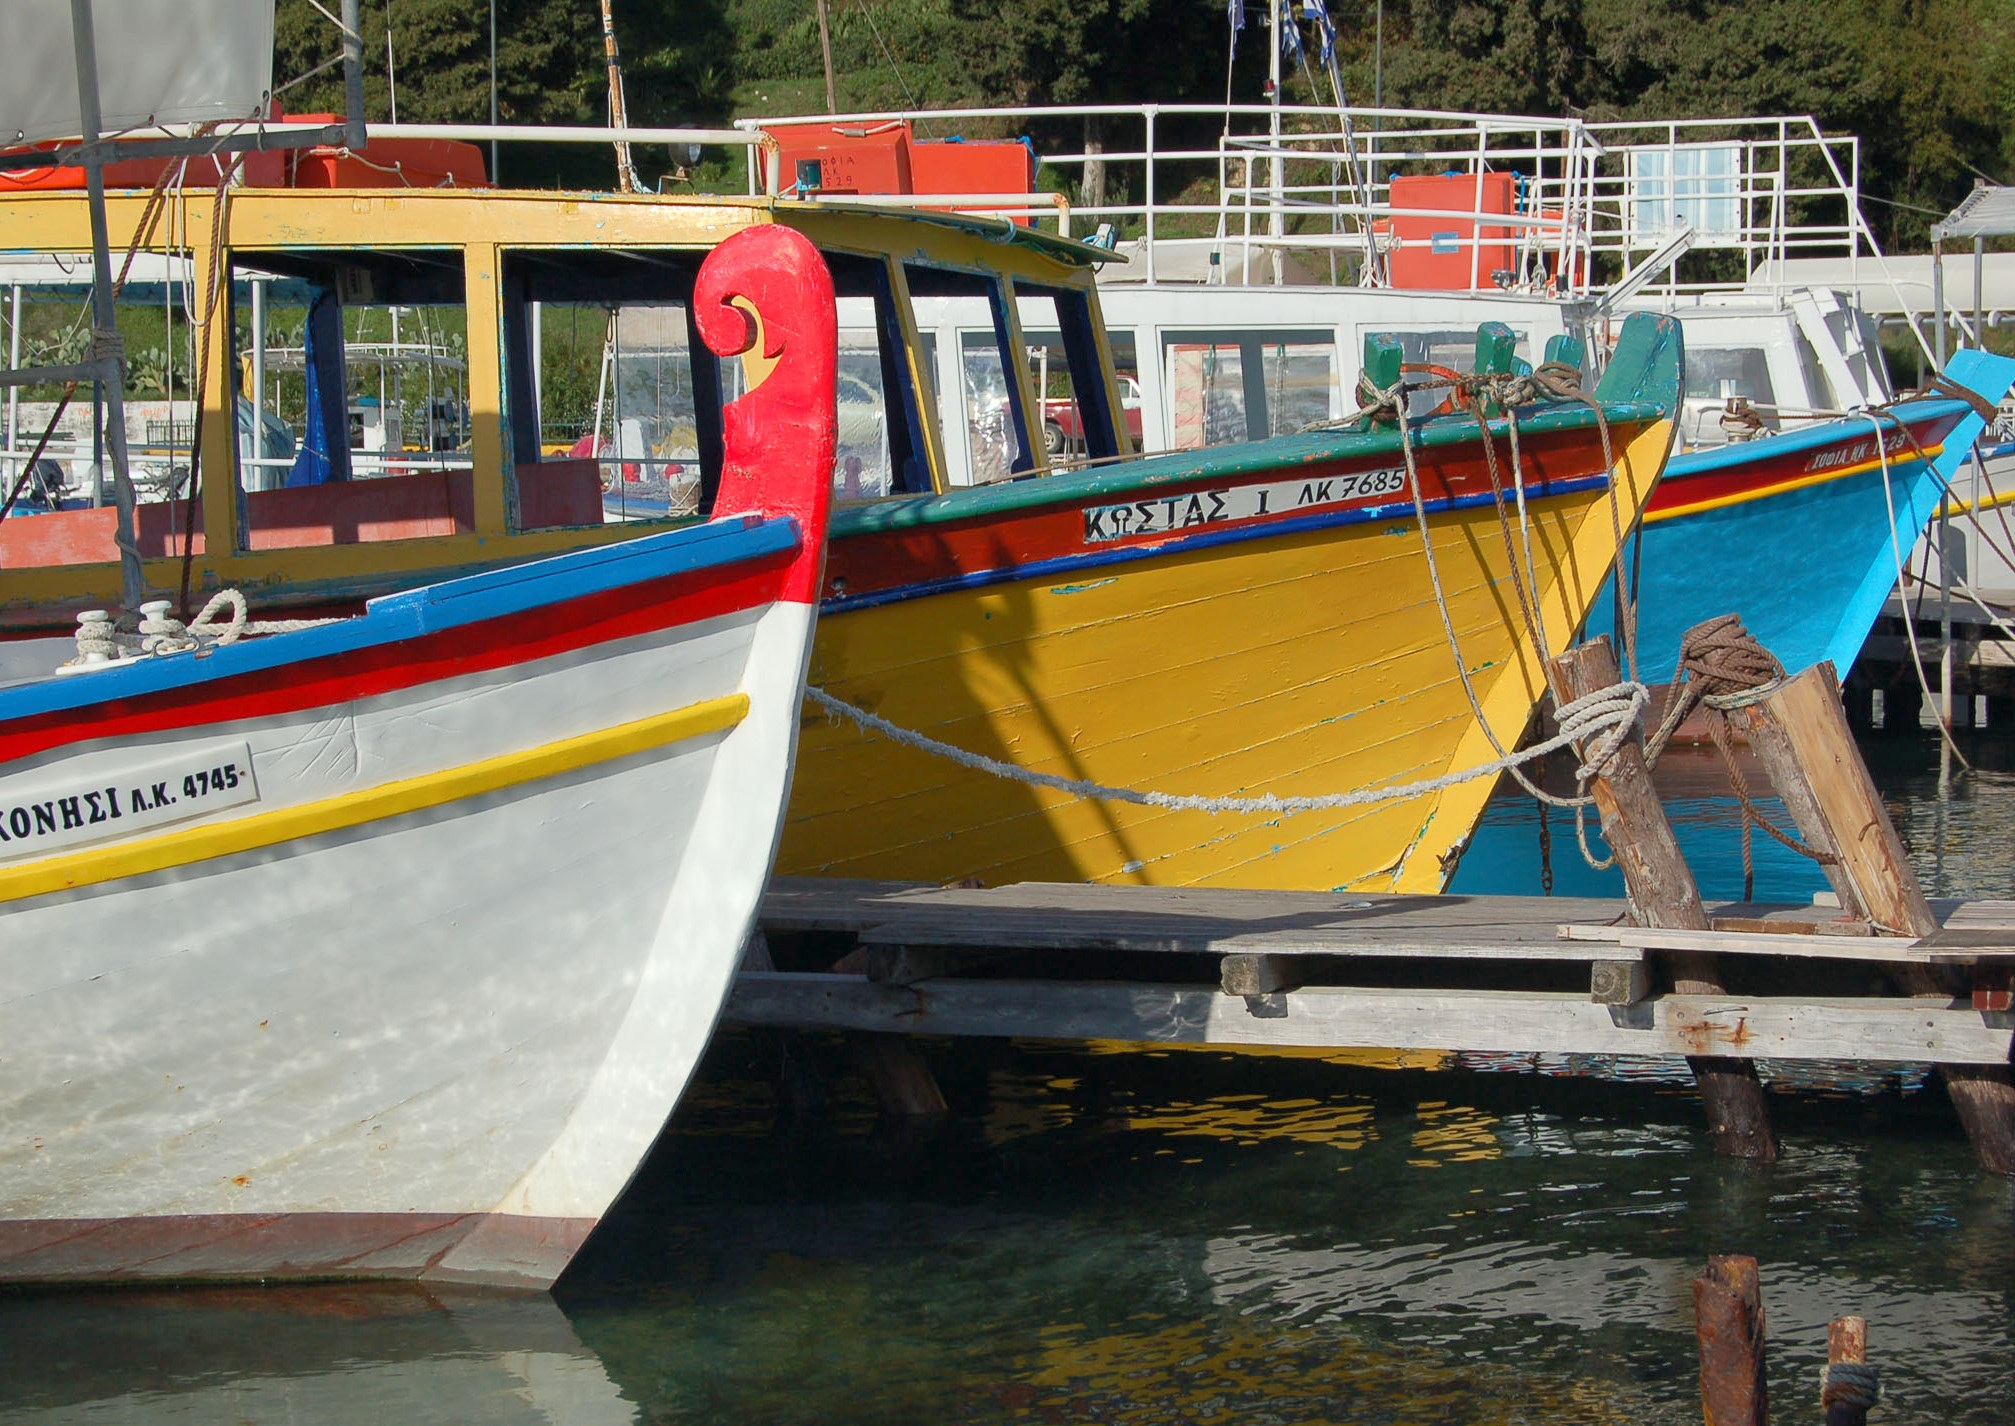
sea, water, ocean, wood, white, boat, old, ship, summer, travel, mediterranean, vessel, vehicle, fishing, bay, harbour, blue, marina, port, colorful, tourism, waterway, colour, nautical, boating, boats, watercraft, fishing vessel